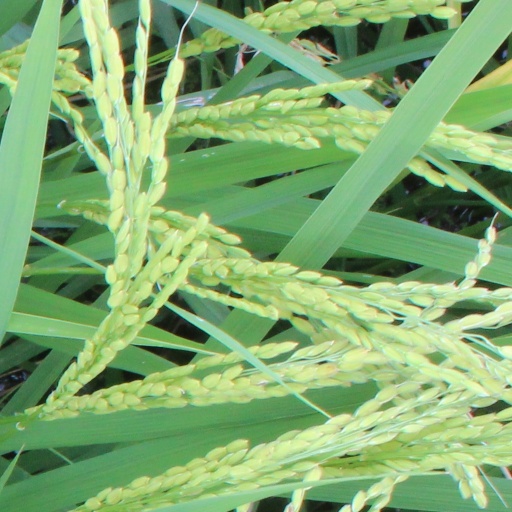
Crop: rice